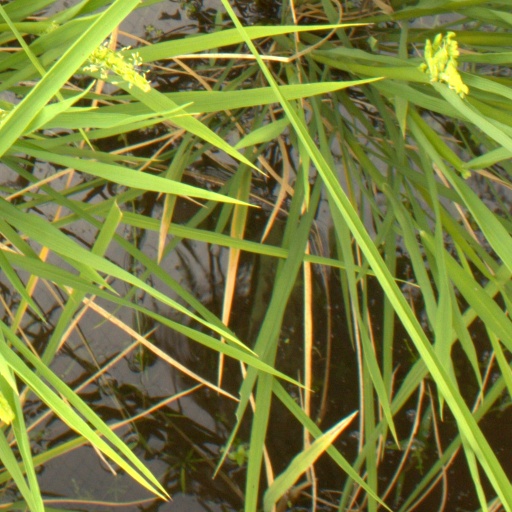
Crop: rice